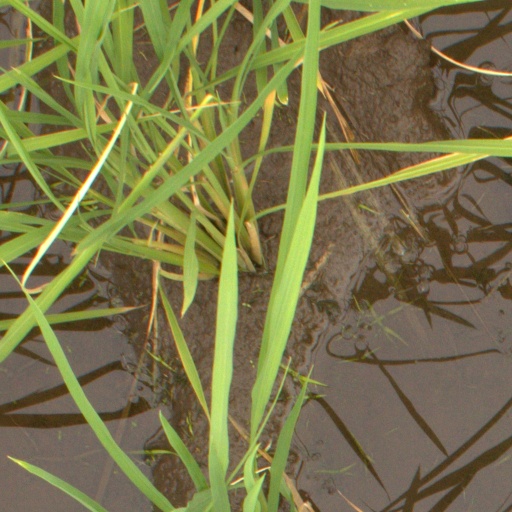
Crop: rice